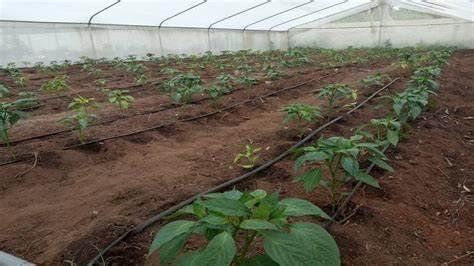
Ndani ya chafu au sehemu iliyofunikwa kwa ajili ya kilimo. Mimea midogo iliyopandwa kwa safu ndefu na nadhifu kwenye udongo mwekundu au wenye rangi ya kahawia. Kila mmea una majani mabichi na mimea yote inaonekana kuwa katika hatua za mwanzo wa ukuaji.